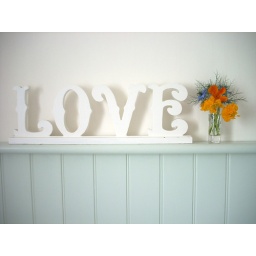
A little posy of flowers ends up in the bathroom